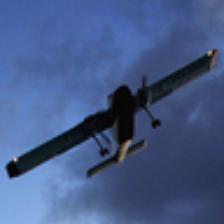
Label: NonHuman